Hilda Mary Hooke

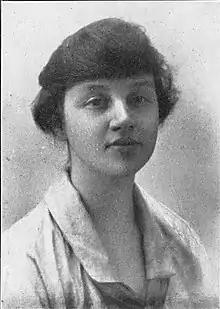
Hooke in 1919

Hilda Mary Hooke (after marriage, Smith; 3 October 1898 – 1978) was an English-born Canadian writer of dramas, poetry, and prose. Her 1938 play, "Here Will I Nest" was adapted into Canada's first colour feature-length motion picture, for which she wrote the screenplay. Hooke died in 1978.